National Security Archive

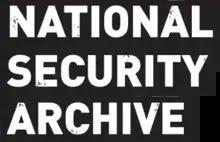

The National Security Archive is a 501(c)(3) non-governmental, non-profit research and archival institution located on the campus of the George Washington University in Washington, D.C. Founded in 1985 to check rising government secrecy, the National Security Archive is an investigative journalism center, open government advocate, international affairs research institute, and the largest repository of declassified U.S. documents outside the federal government. In the four decades of its history, the National Security Archive has spurred the declassification of more than 15 million pages of government documents by being the leading non-profit user of the U.S. Freedom of Information Act (FOIA), filing a total of more than 70,000 FOIA and declassification requests.